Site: brandenburg
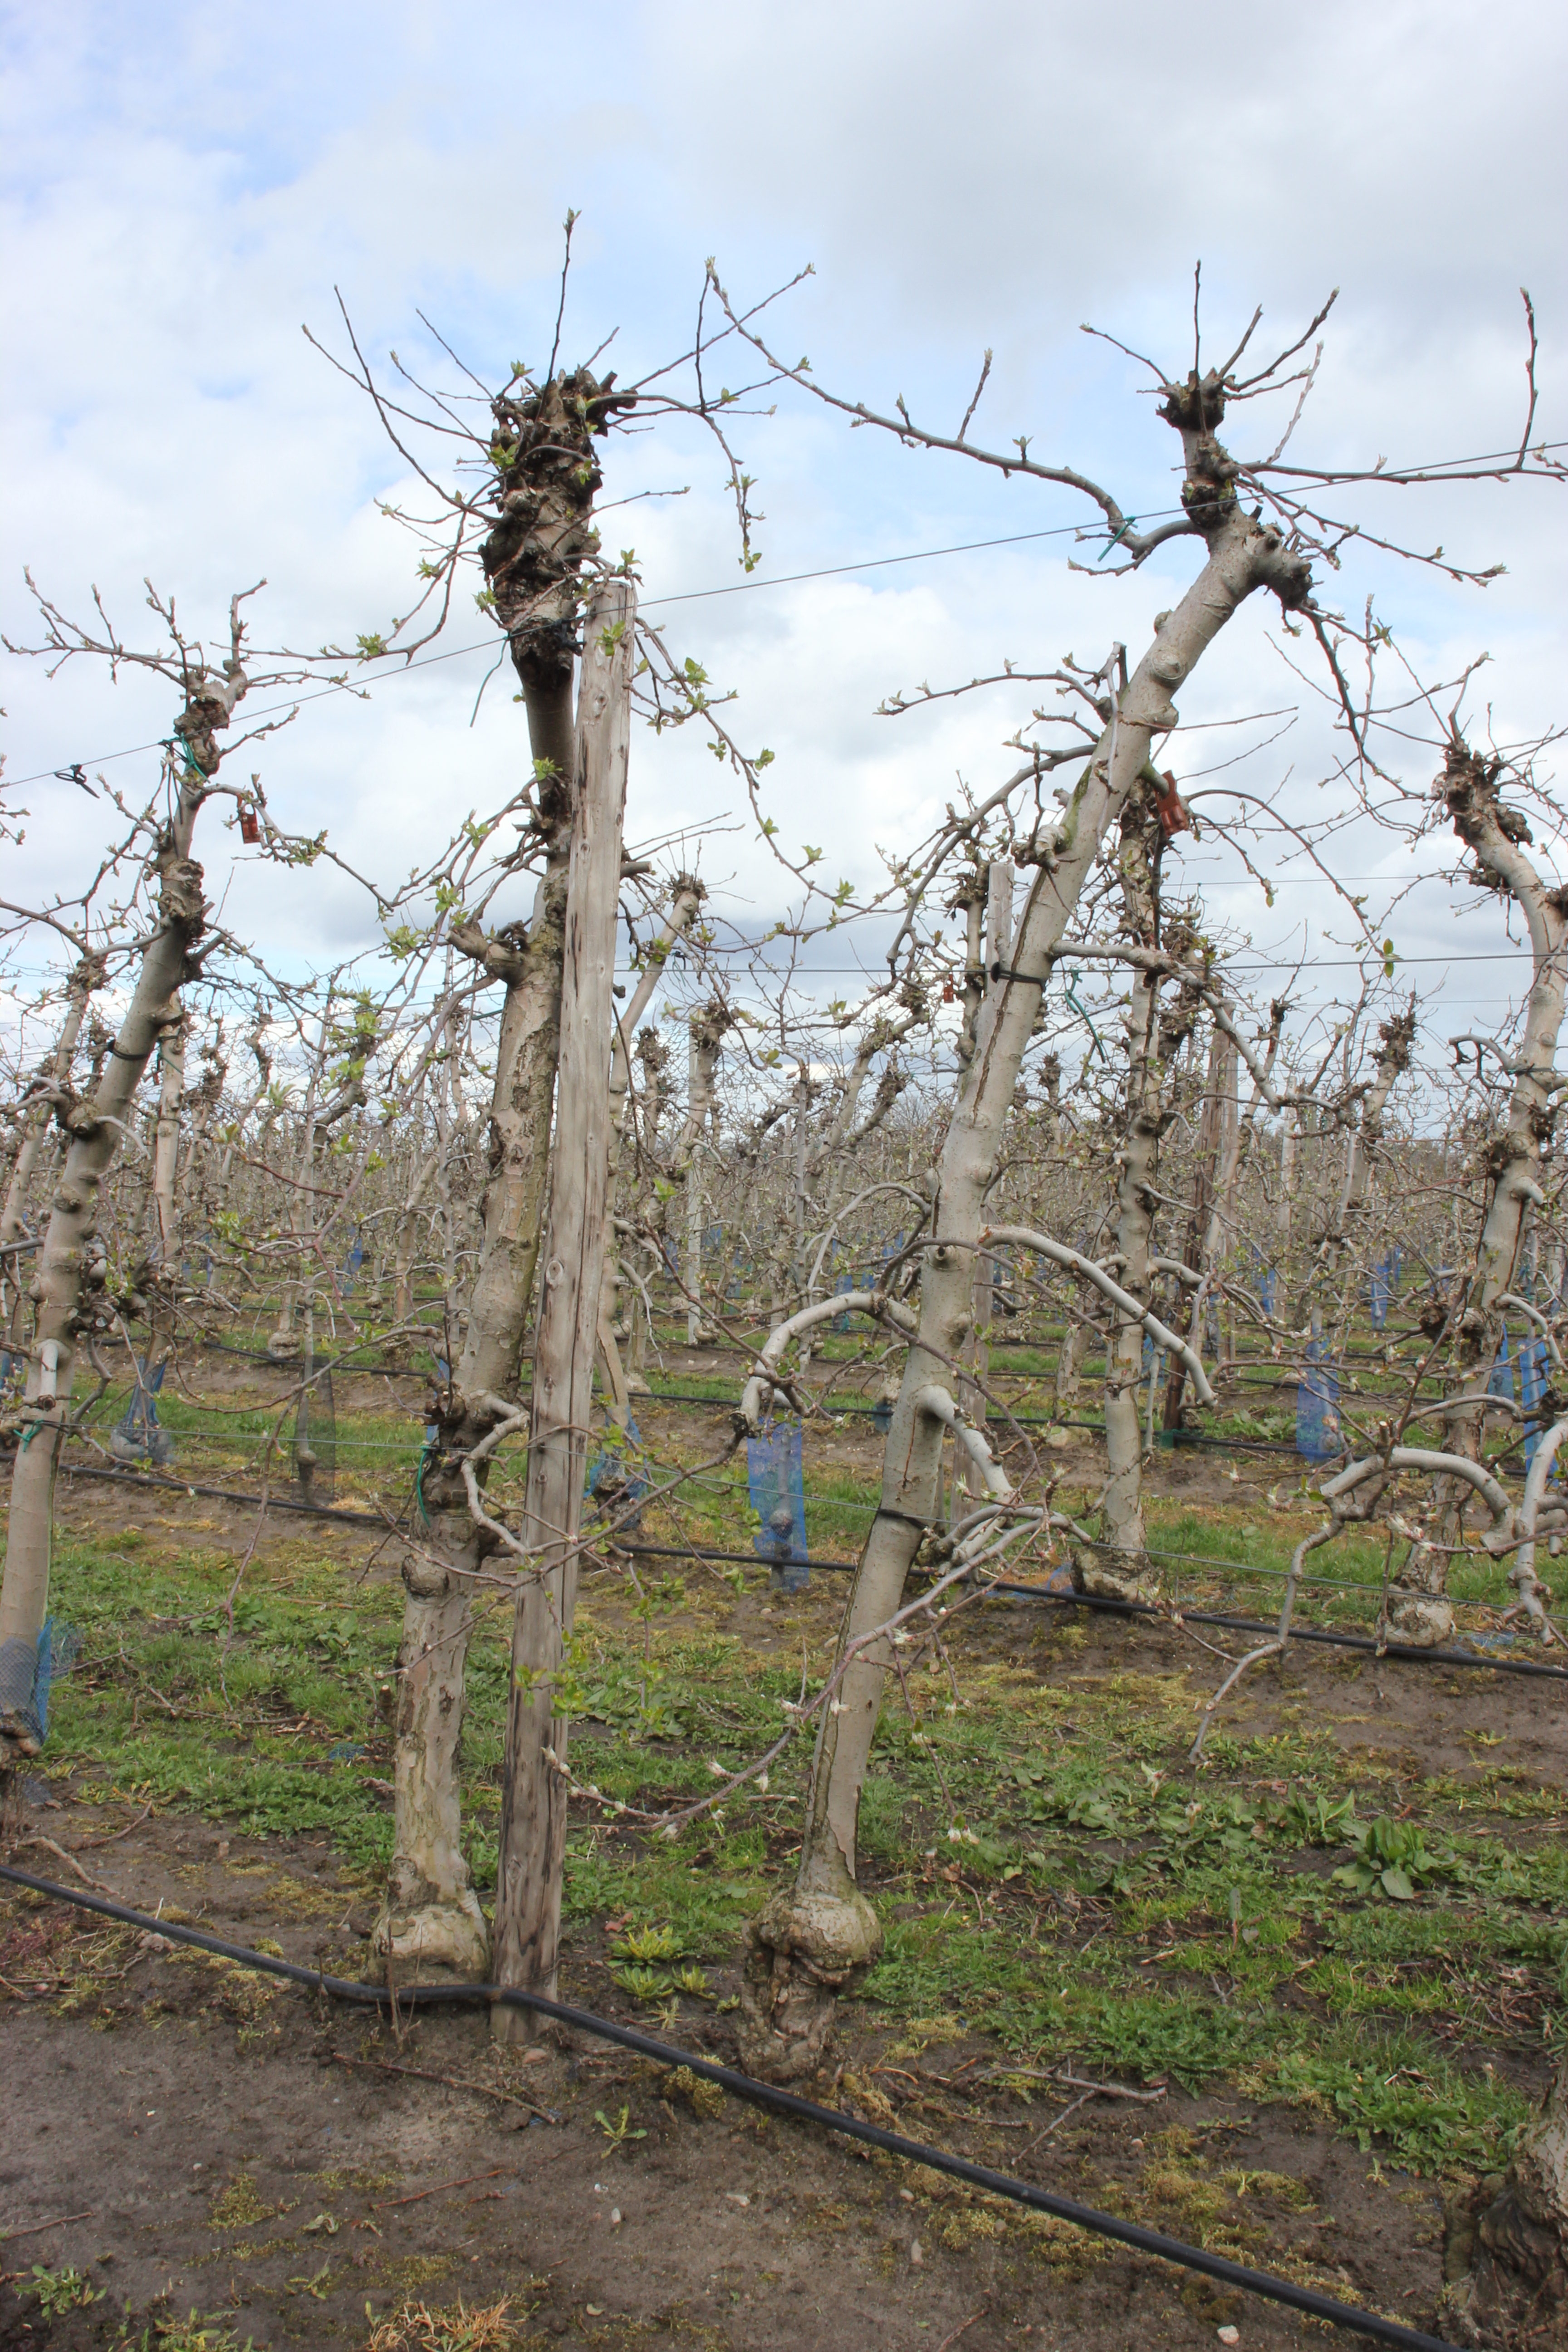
Growth stage (BBCH 55): Inflorescence emergence